Sergio Marchionne

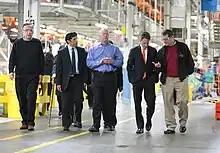

In June 2009, when Chrysler emerged from Chapter 11 bankruptcy protection, Fiat Group received a 20% stake in Chrysler Group LLC and Marchionne was appointed CEO, replacing Robert Nardelli.